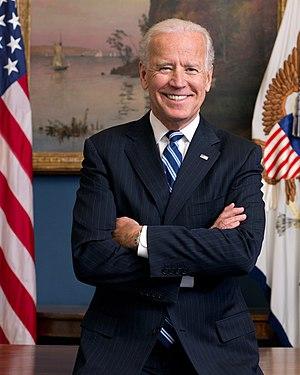
Joseph Robinette Biden, Jr, dit Joe Biden, né le 20 novembre 1942 à Scranton, est un homme d'État américain, vice-président des États-Unis de 2009 à 2017.